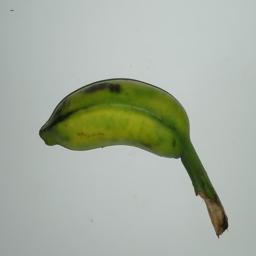
Ripeness: Green